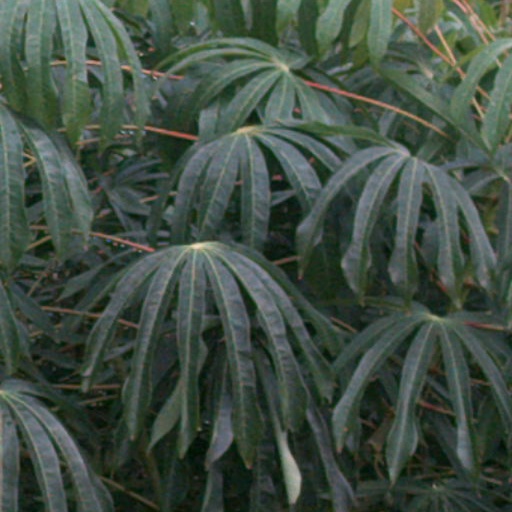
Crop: cassava